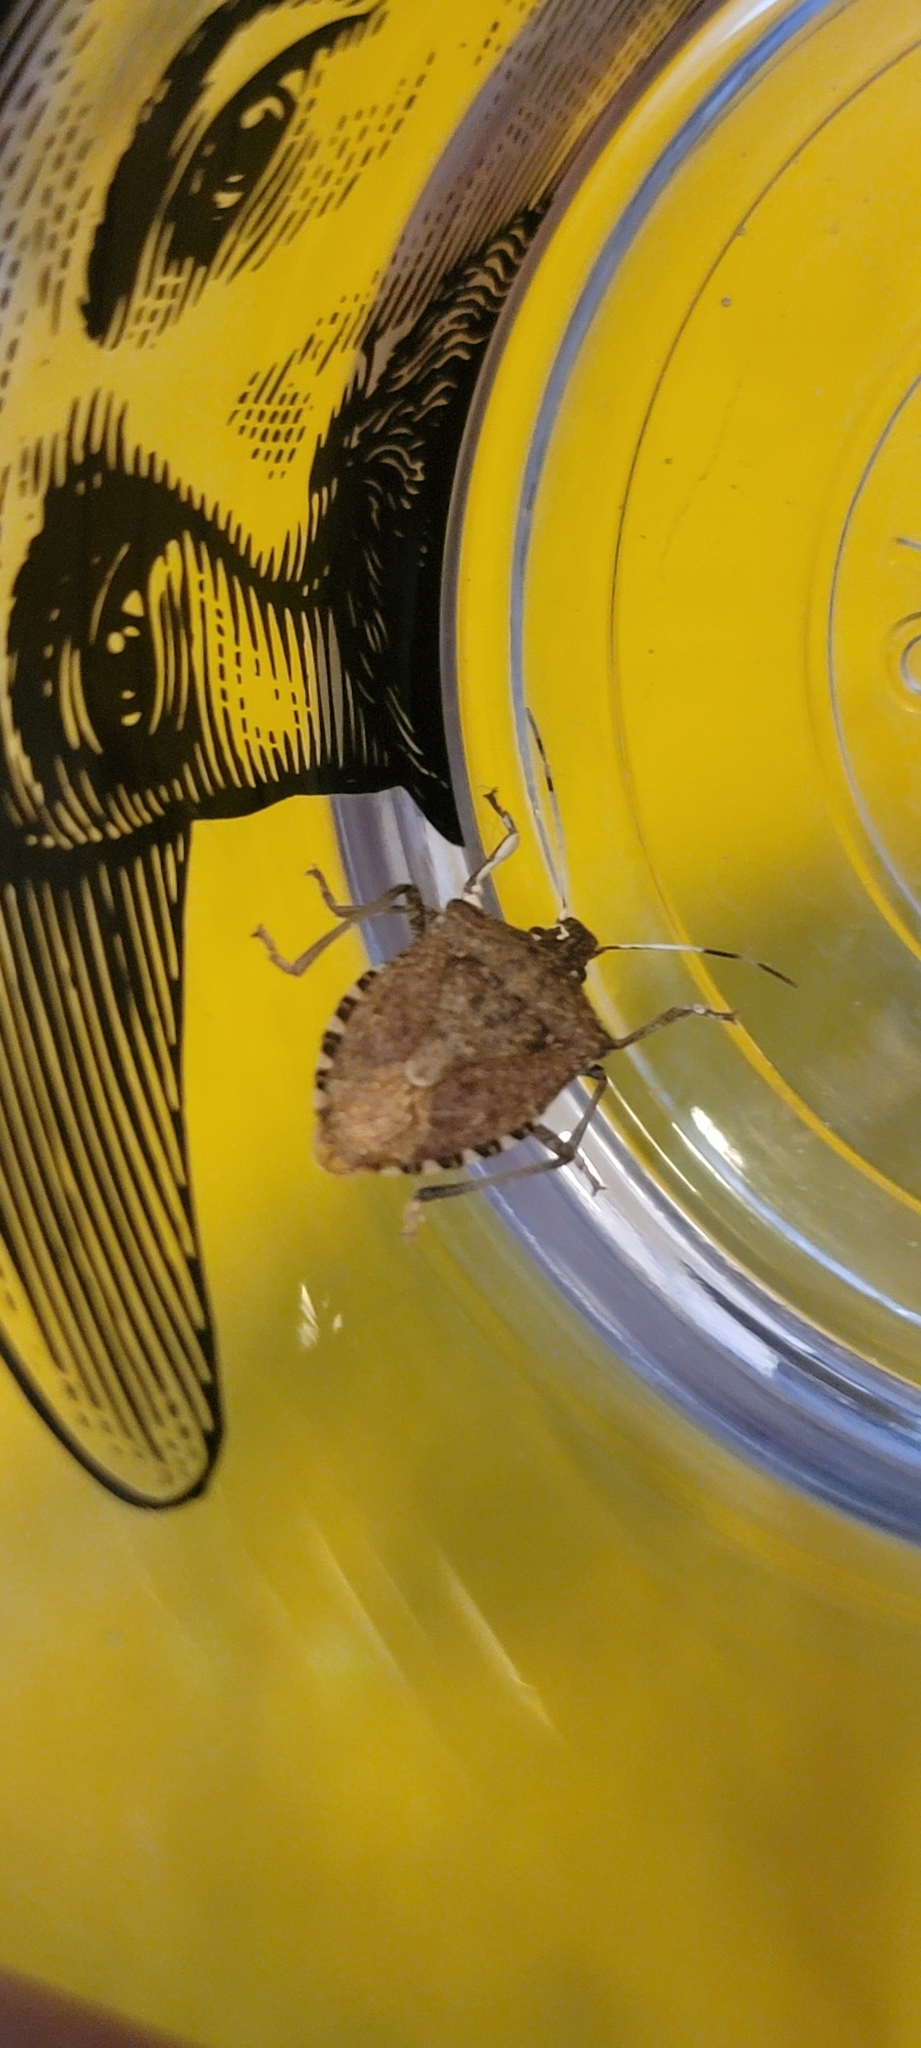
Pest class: stink_bug